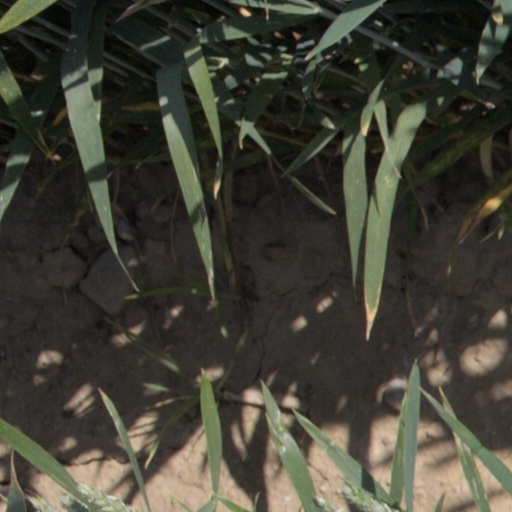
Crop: wheat